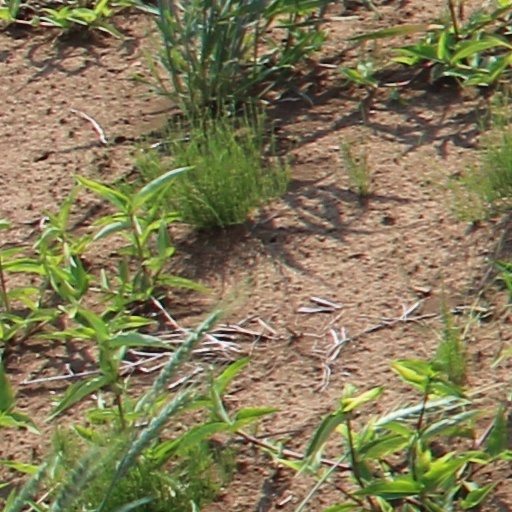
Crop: wheat